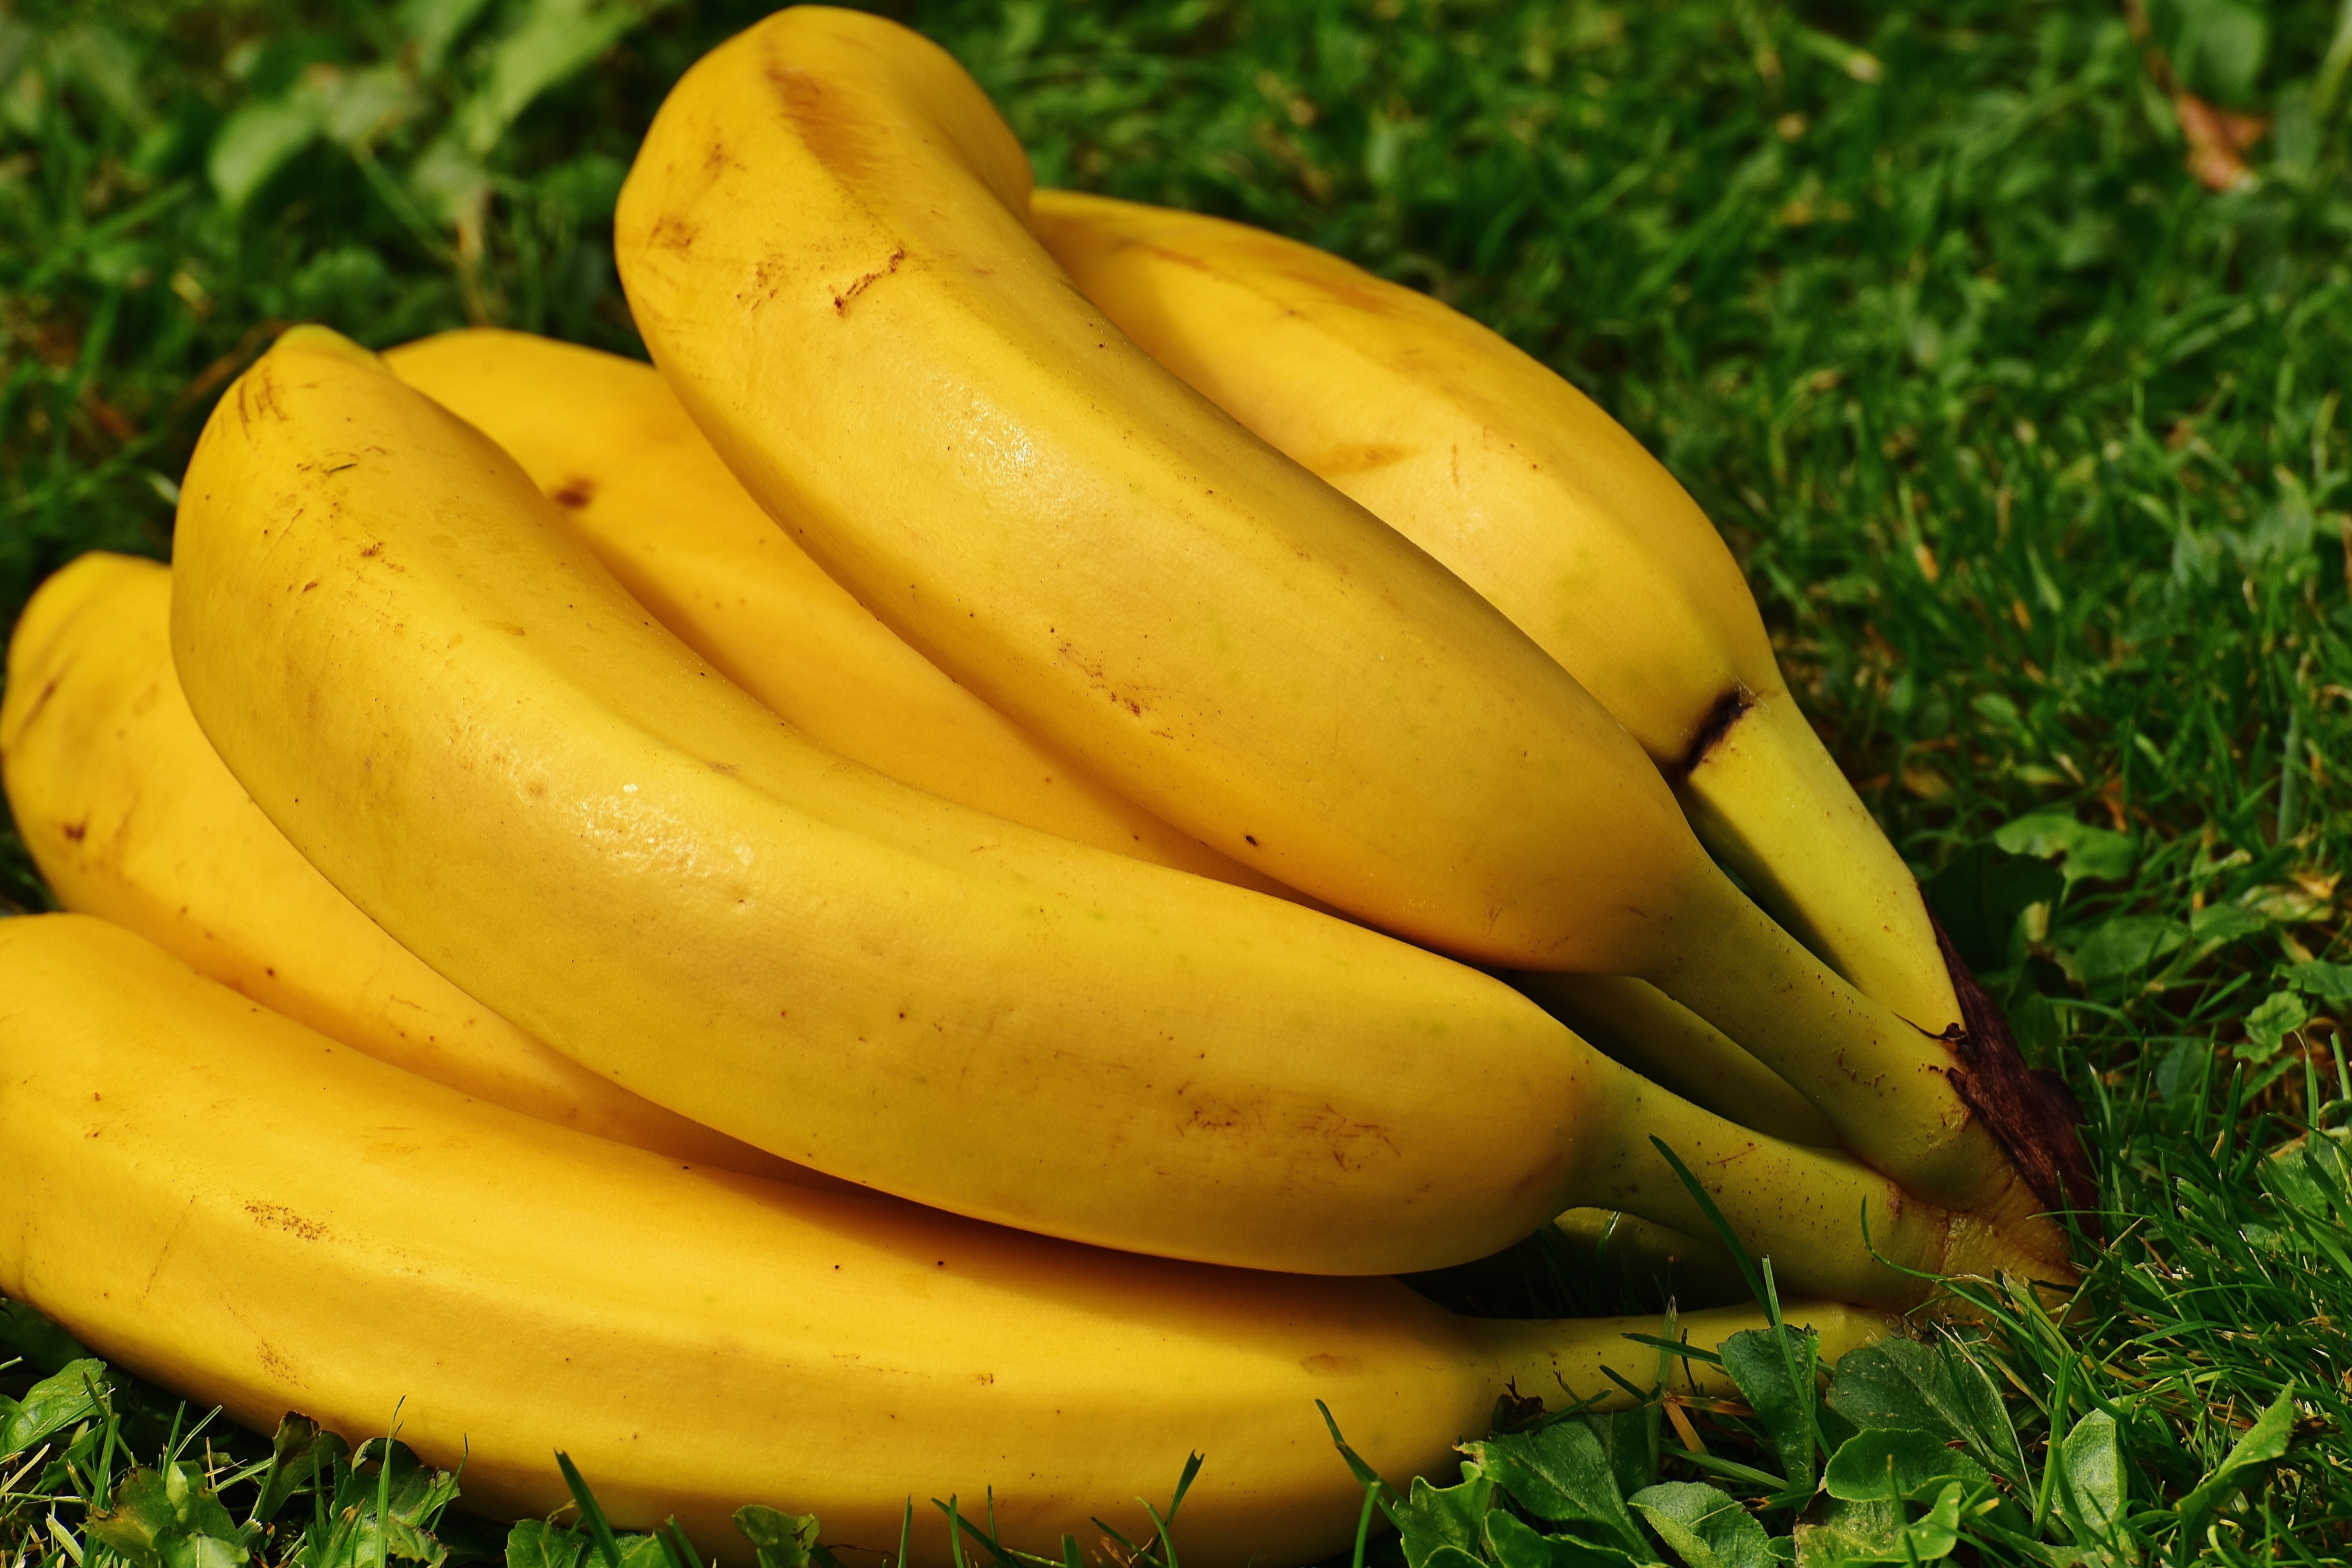
nature, plant, fruit, ripe, food, produce, vegetable, yellow, banana, healthy, close, bananas, fruits, frisch, banana peel, flowering plant, land plant, banana family, cooking plantain